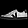
Label: Sneaker